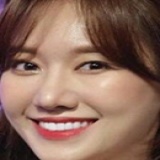
ca sĩ Hari Won